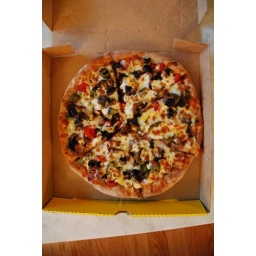
pizza in a box